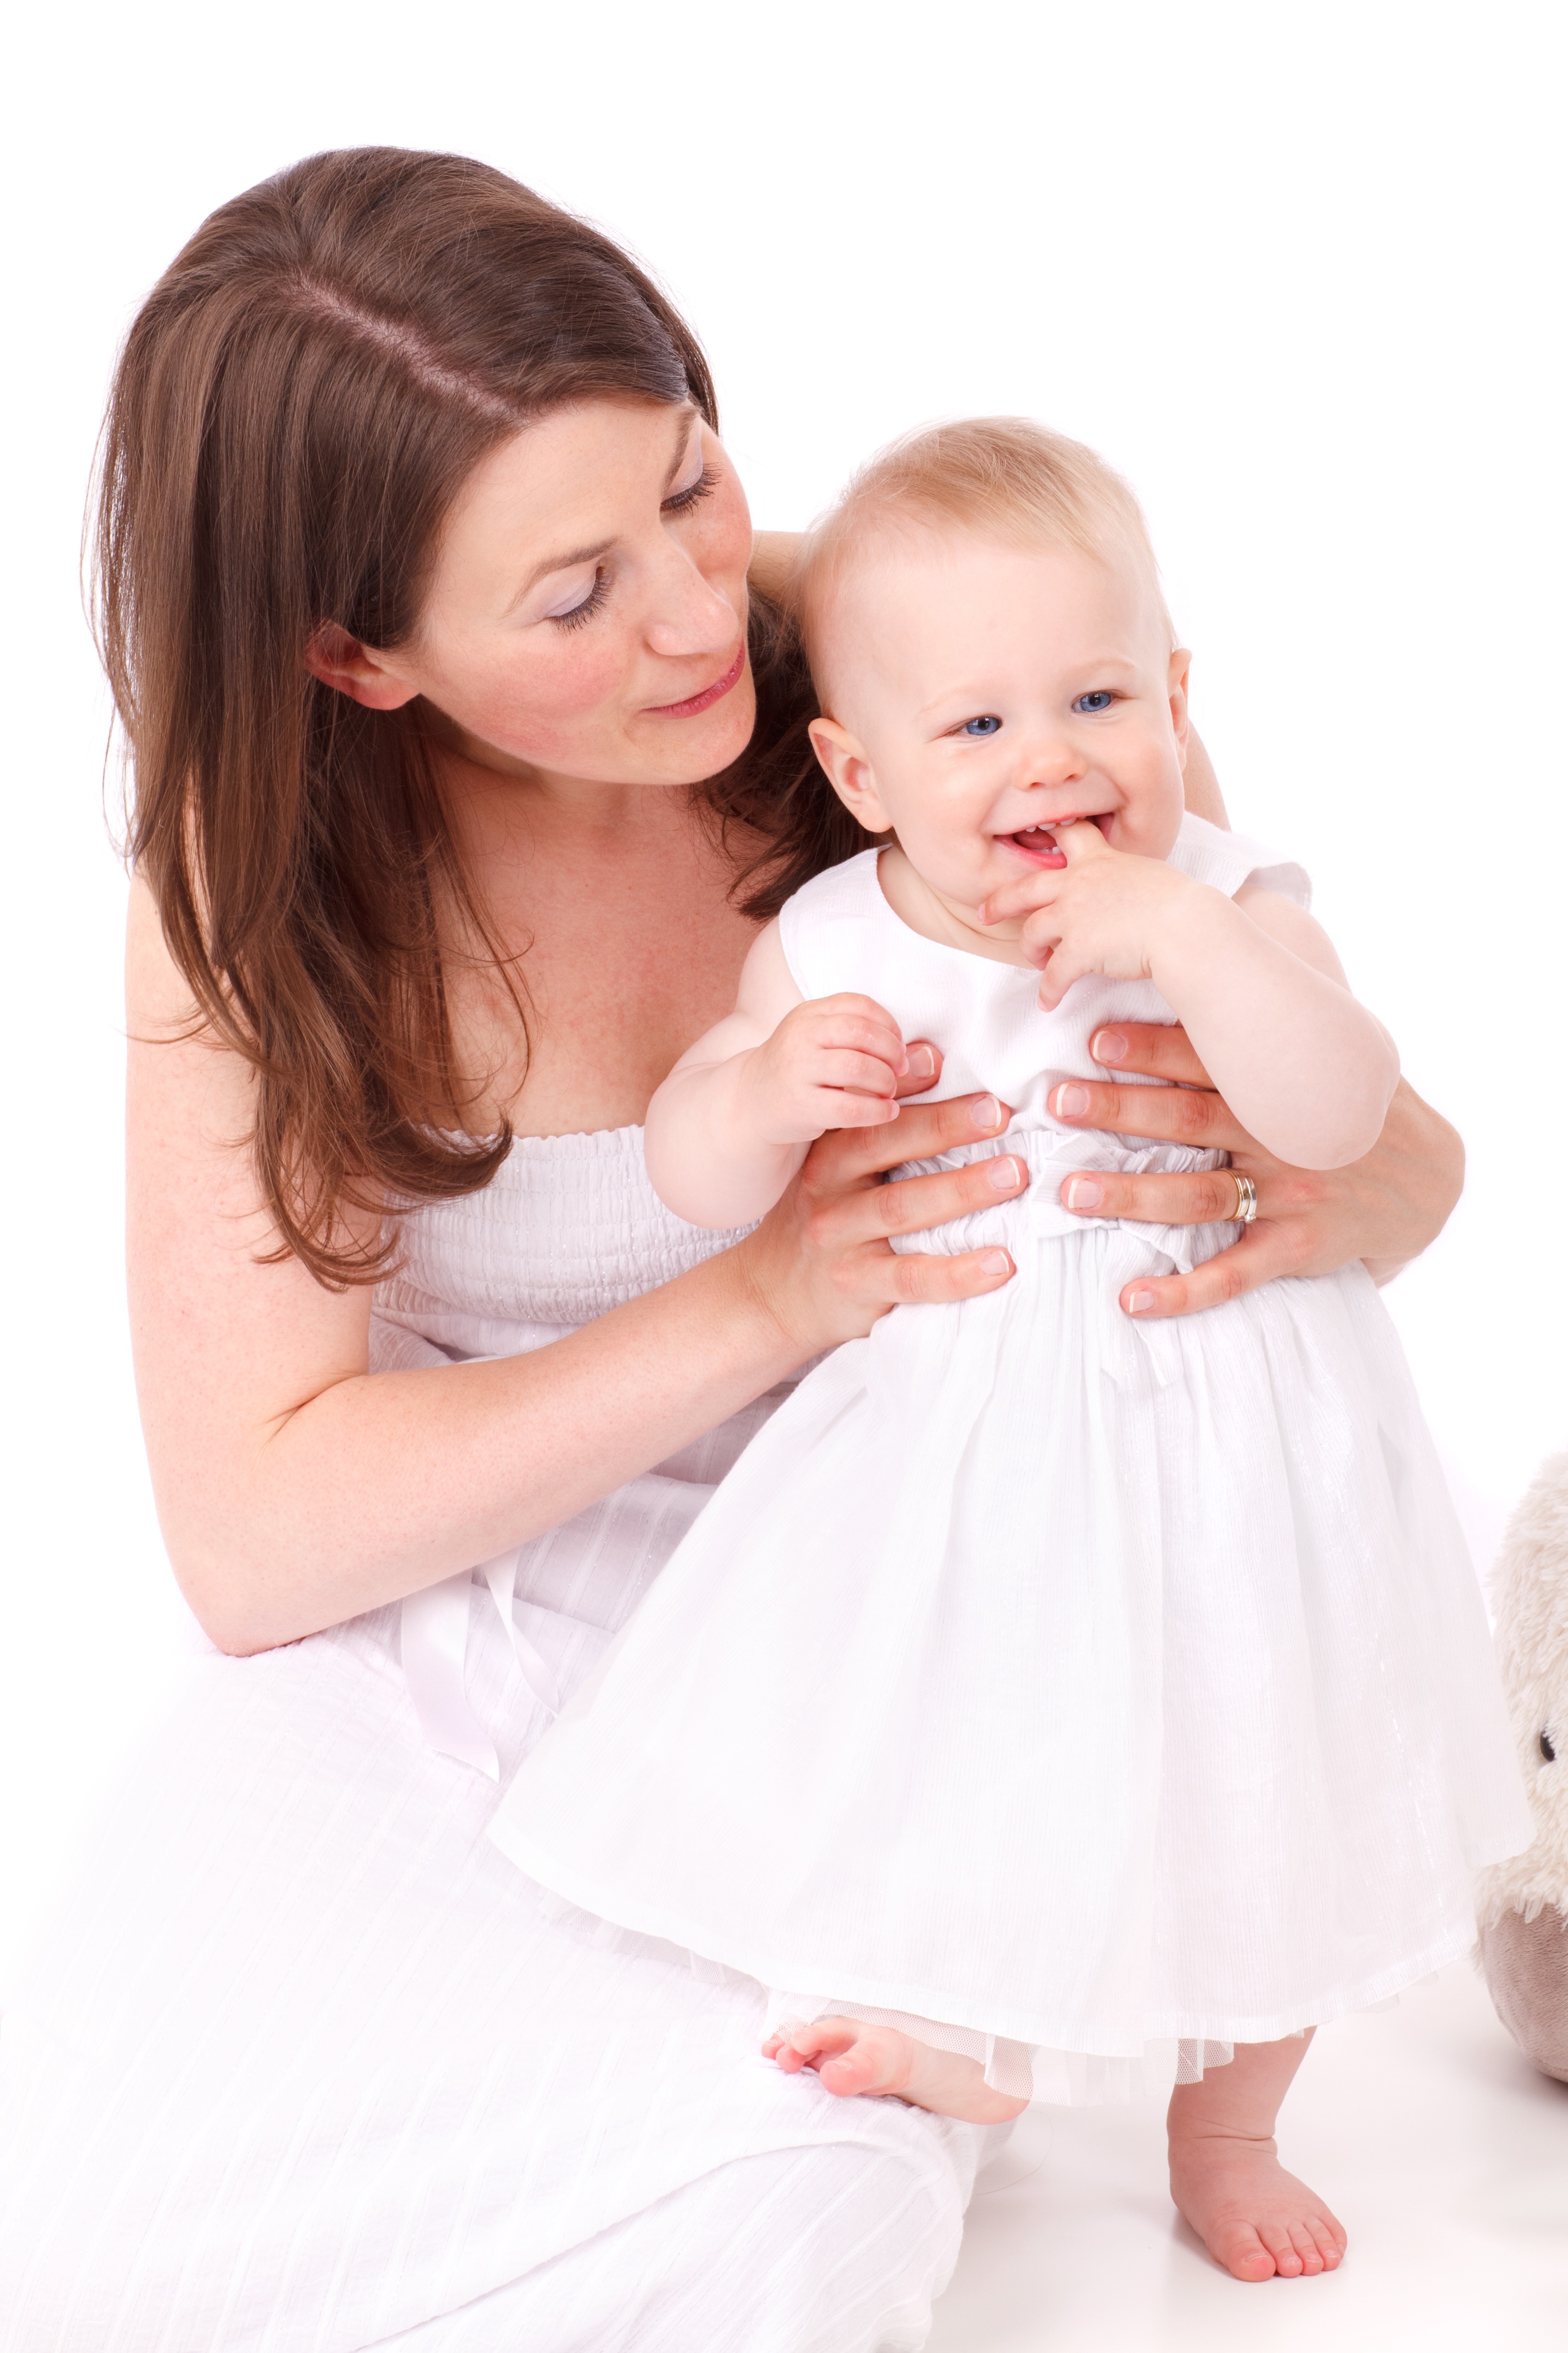
person, people, girl, woman, white, kid, isolated, looking, young, clean, child, playing, pink, baby, parent, mom, motherhood, product, caucasian, dress, mother, happy, infant, toddler, little, interaction, photo shoot, portrait photography